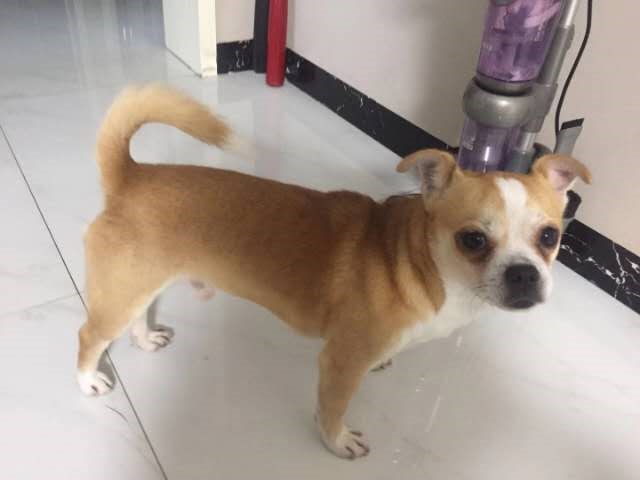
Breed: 420-n000124-Chihuahua